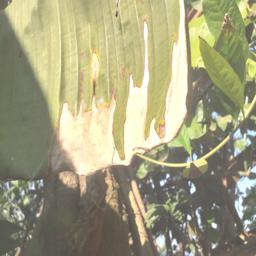
Label: MALBHOG LEAF